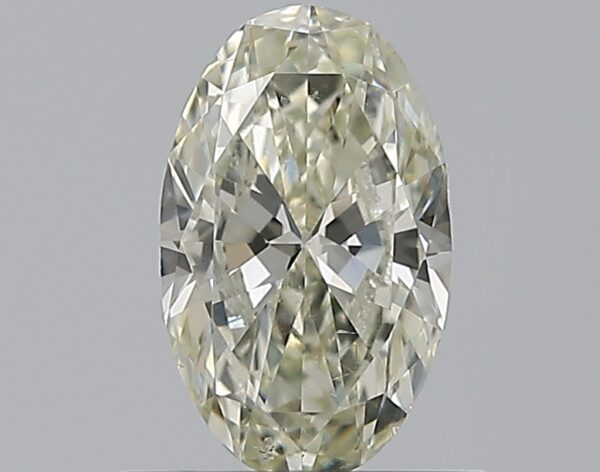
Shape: oval
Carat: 0.7
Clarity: SI1
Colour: L
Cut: EX
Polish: VG
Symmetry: VG
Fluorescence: N
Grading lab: GIA
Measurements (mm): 7.64 x 4.68 x 2.79